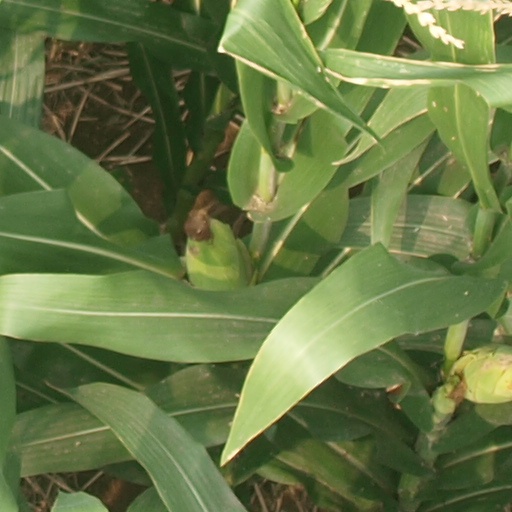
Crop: maize; corn